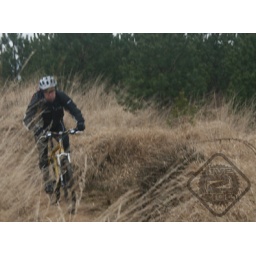
Live2ridebikes, Specialist mountain bike holidays in South Wales and Somerset